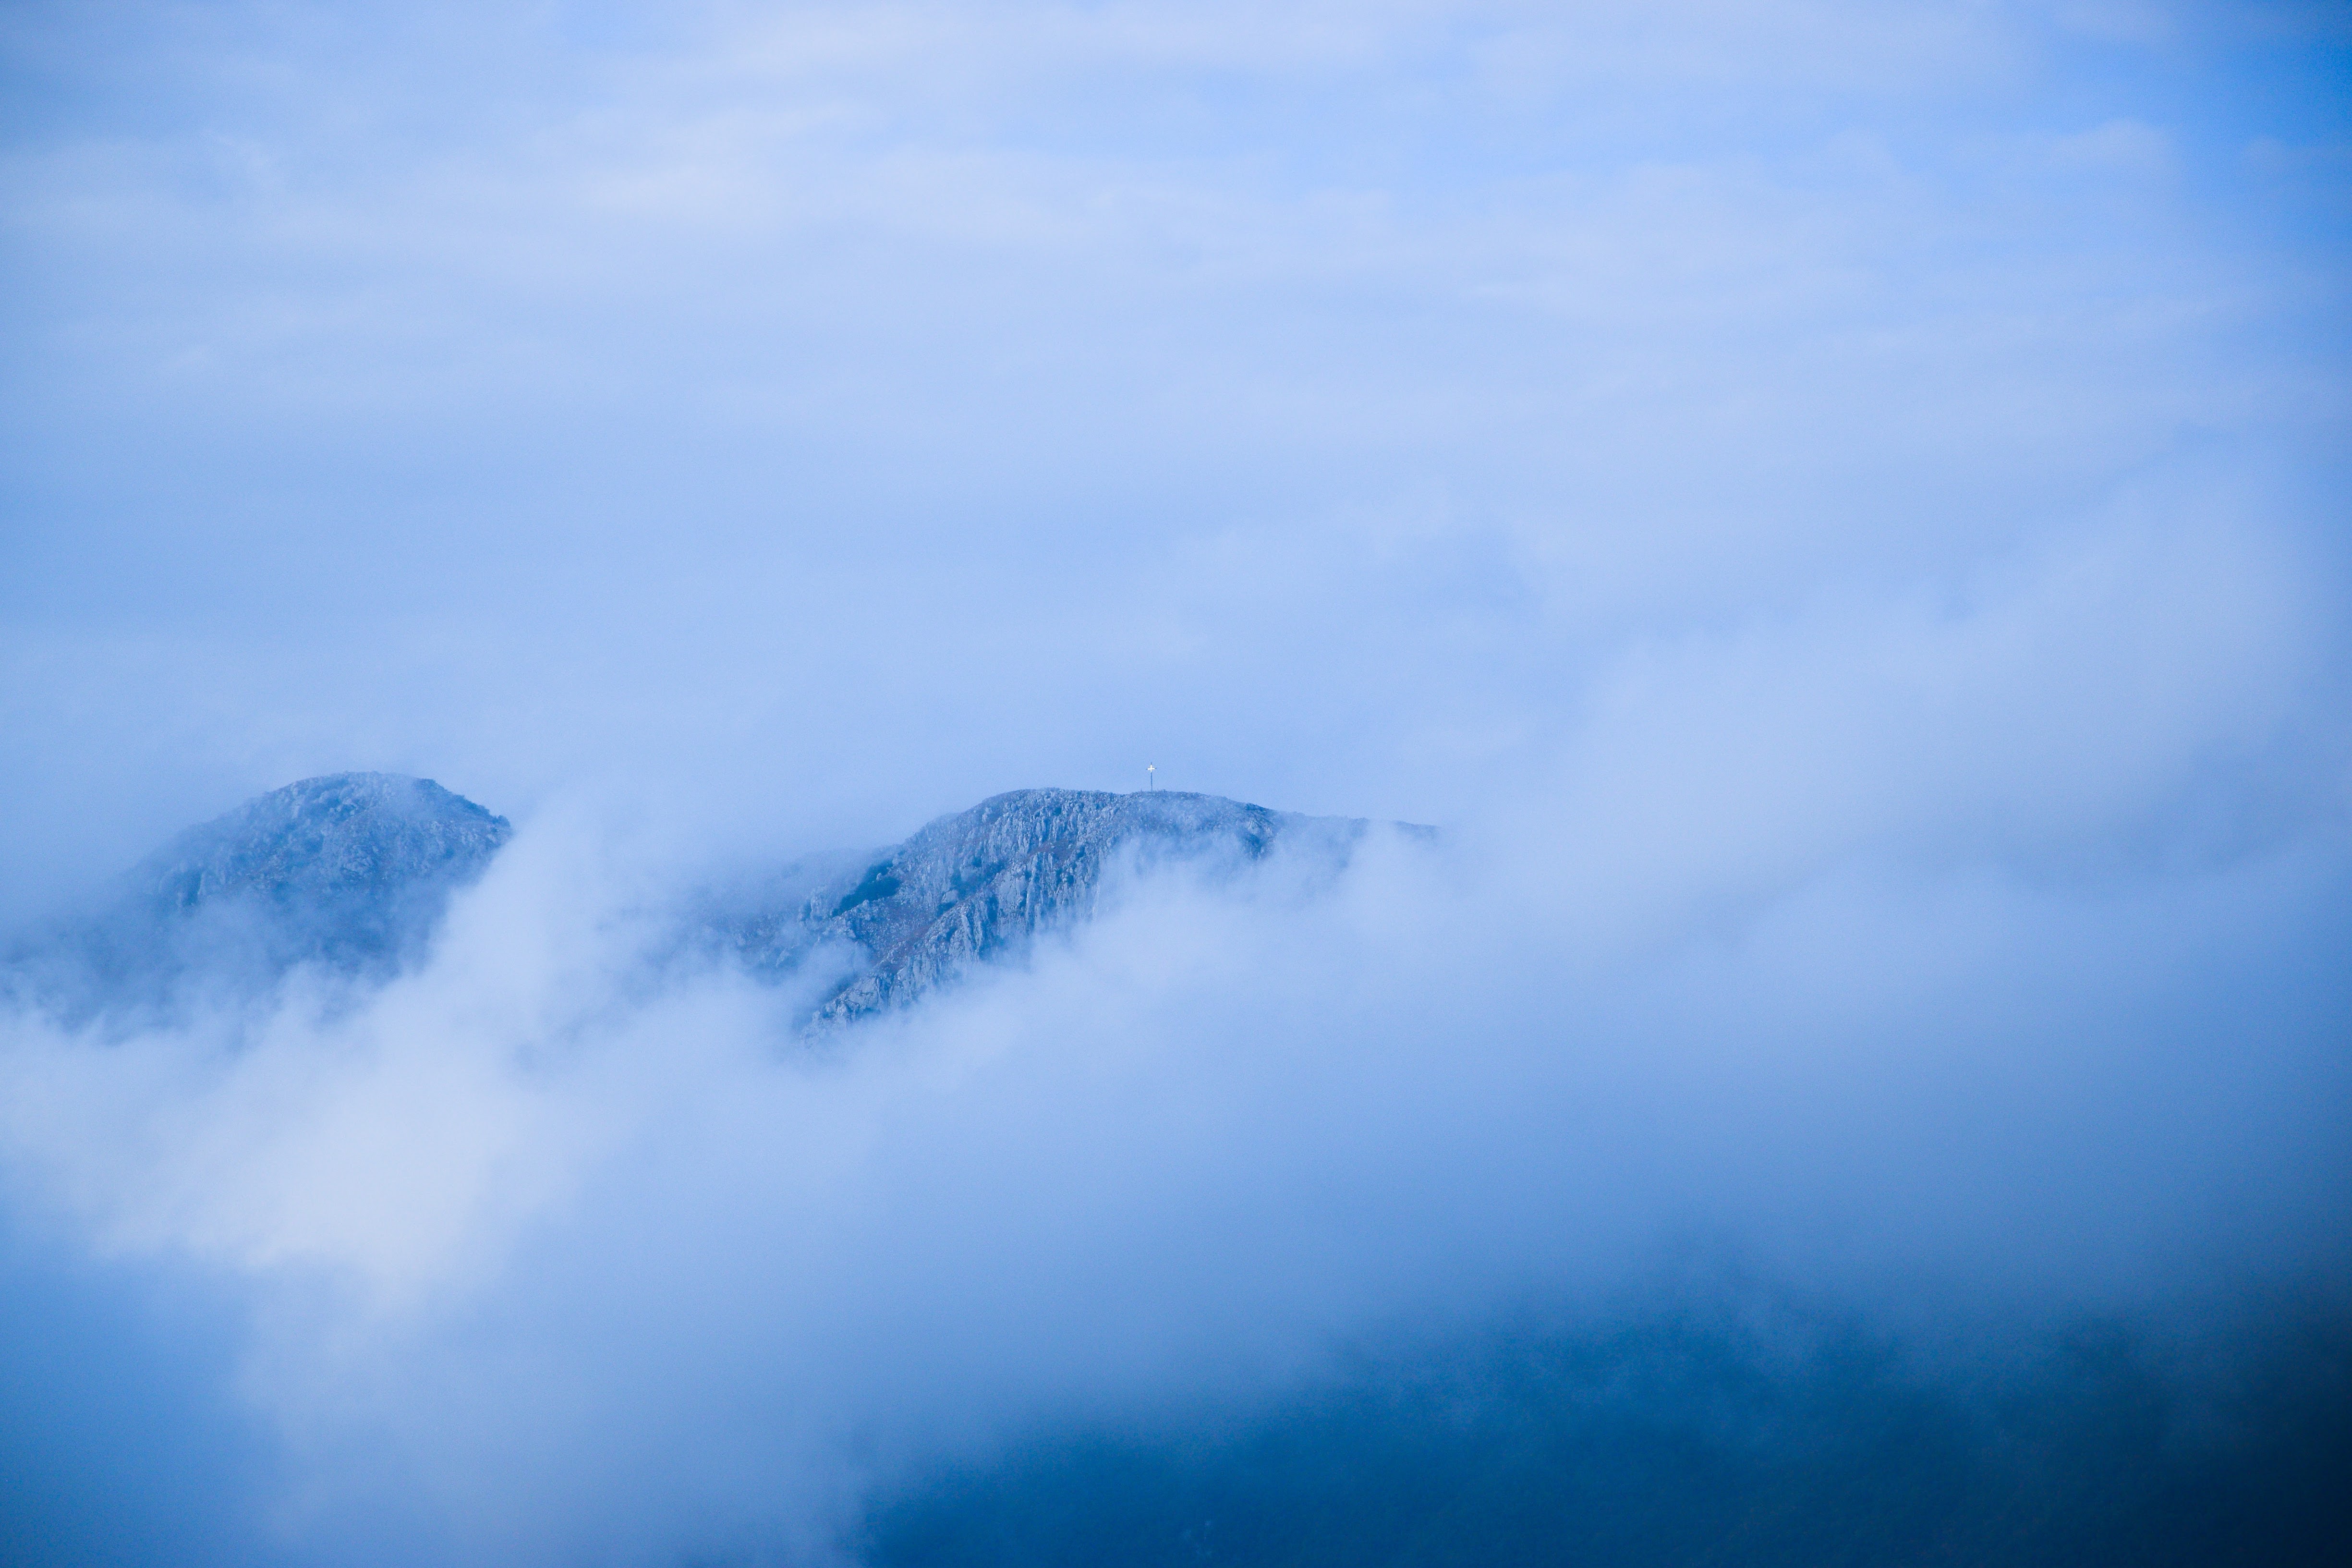
landscape, mountain, cloud, sky, fog, mist, morning, hill, atmosphere, mountain range, daytime, cumulus, calm, ridge, summit, fell, hill station, meteorological phenomenon, atmosphere of earth, mountainous landforms, computer wallpaper, mount scenery